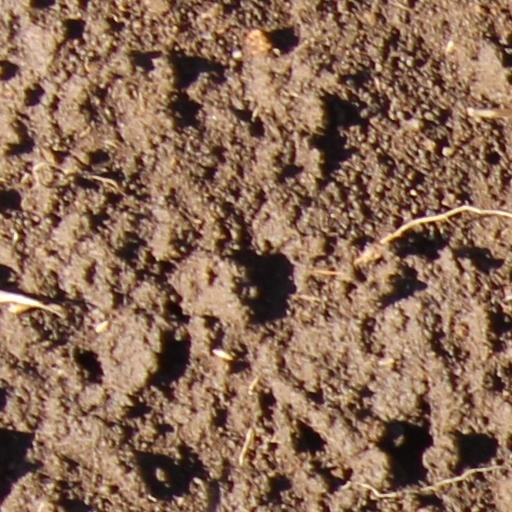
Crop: wheat